National Armed Forces

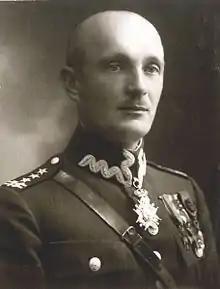
Colonel Ignacy Oziewicz, the first commander of the National Armed Forces

The NSZ's program included the fight for Polish independence against Nazi Germany as well as against the Soviet Union. Its goal was to keep the Second Polish Republic's prewar eastern territories and borders, while regaining additional former German territories to the west, which they deemed "ancient Slavic lands". The General Directive Nr. 3 of the National Armed Forces General Command, L. 18/44 from January 15, 1944, reads: